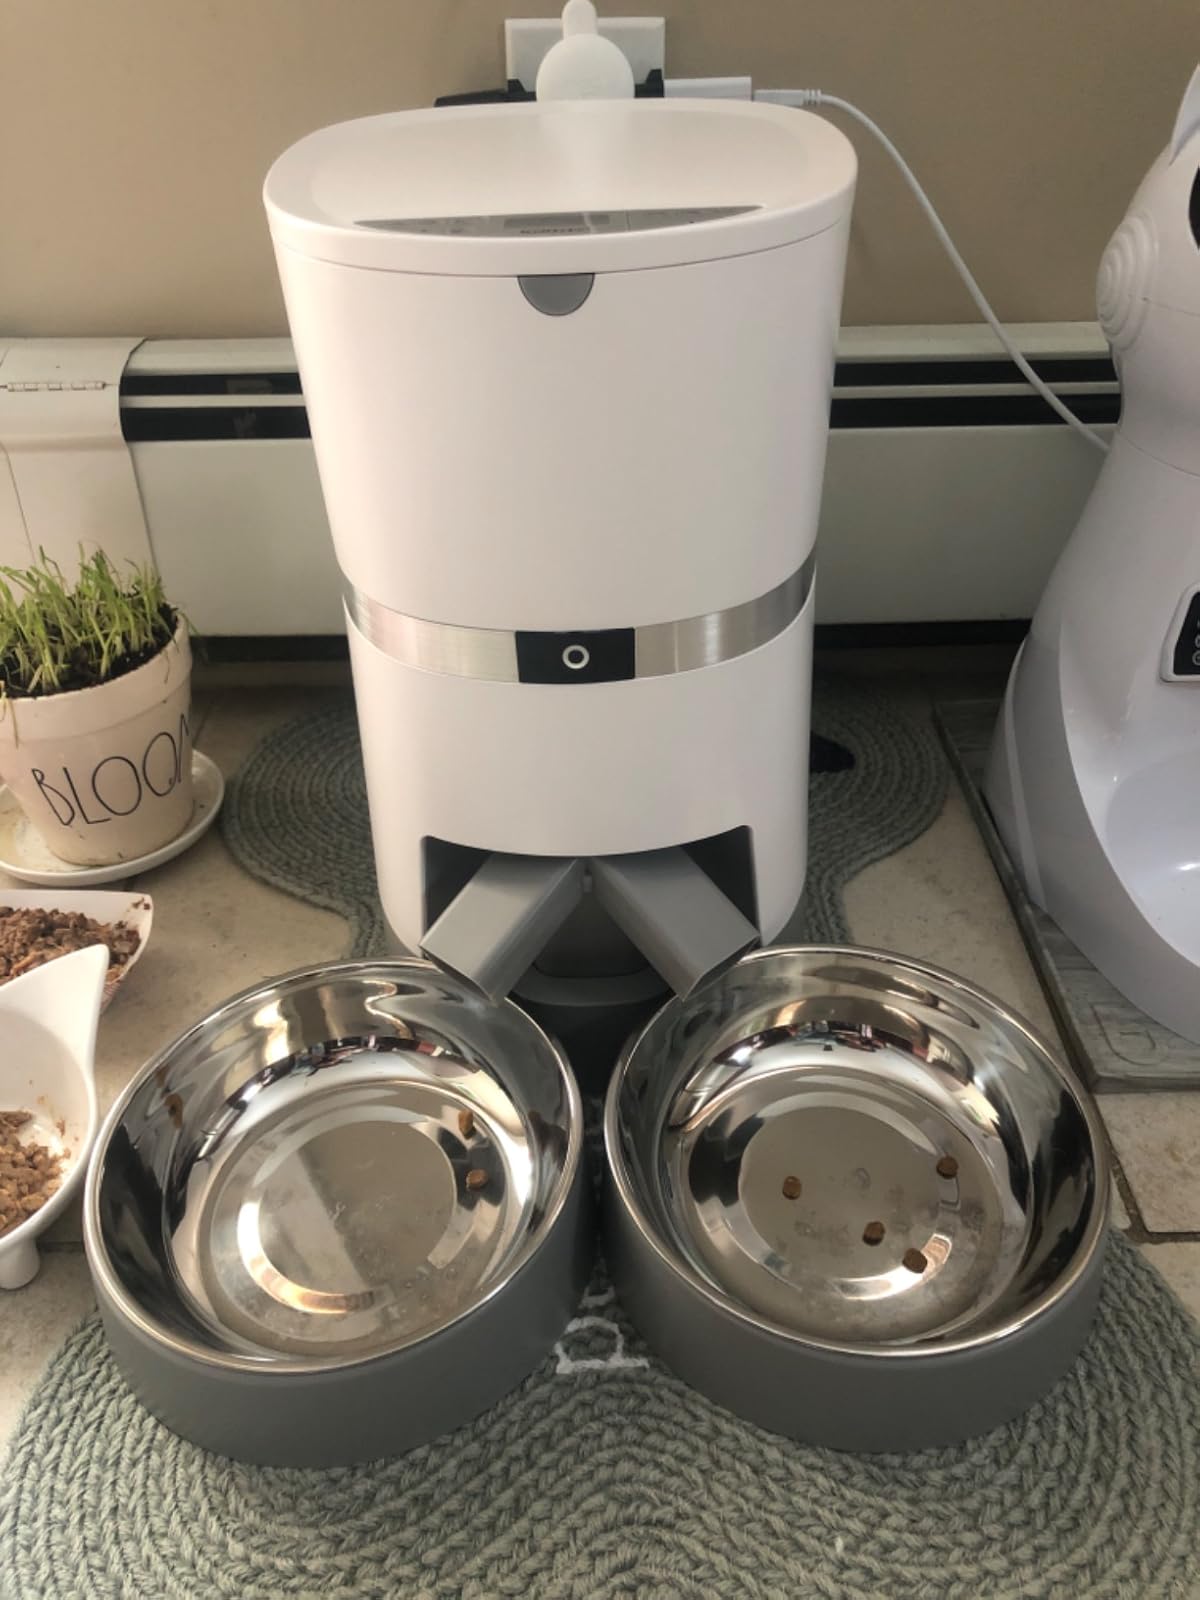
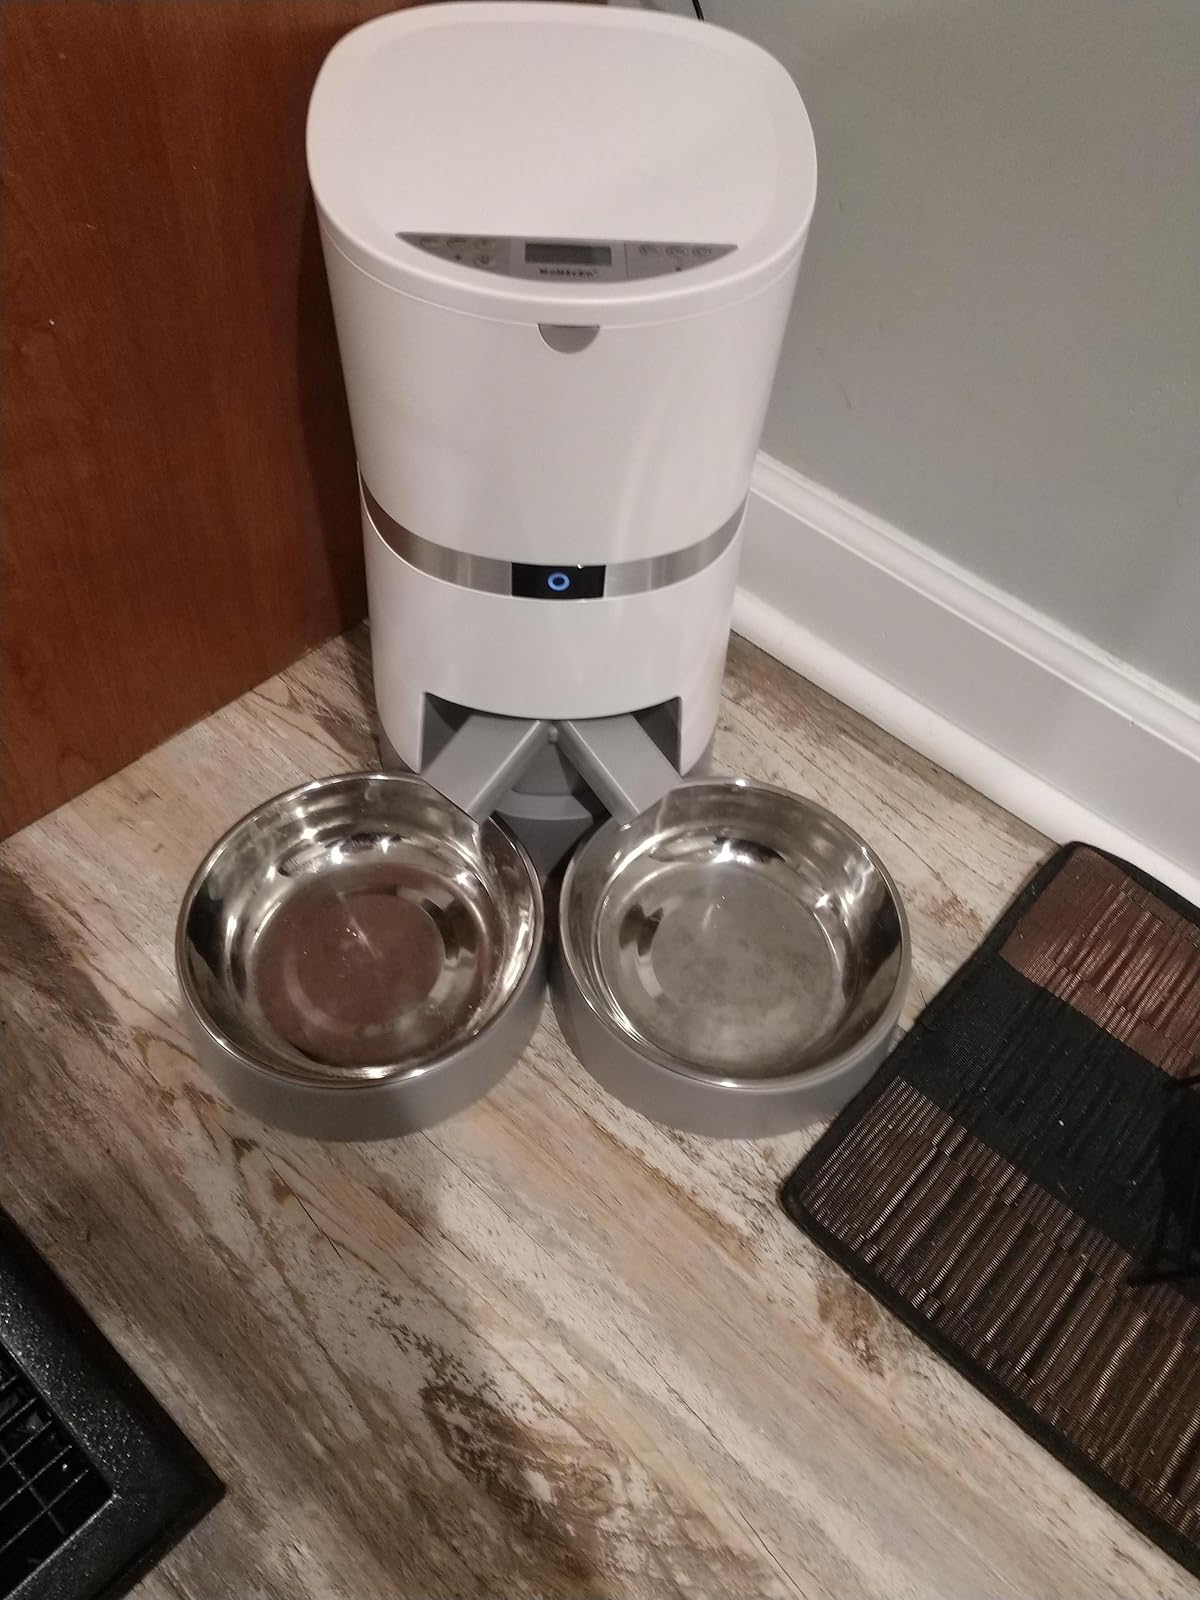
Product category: items_feeder
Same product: yes